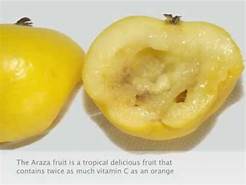
Label: others